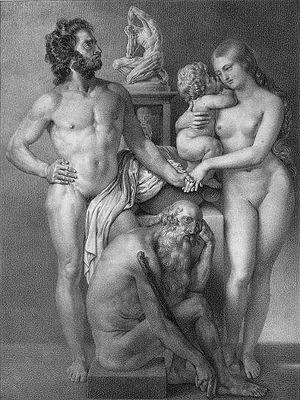
Frontispice du Traité complet de l'anatomie humaine (1832-1851) de Jean-Baptiste Marc Bourgery (1797-1849). Dessin de Nicolas Henri Jacob (1782-1871).
Jean-Baptiste Marc Bourgery, né à Orléans le 19 mai 1797 et mort à Paris en juin 1849, est un médecin et anatomiste français. Il consacra toute sa carrière à la recherche en anatomie, mais ne parvint jamais à une reconnaissance officielle de son travail, qui fut parfois utilisé sans être cité. Plusieurs de ses candidatures à des places prestigieuses resteront vaines malgré les éloges de ses pairs comme Mathieu Orfila, François Magendie, Cuvier ou Étienne Geoffroy Saint-Hilaire.
Nicolas Henri Jacob, né à Paris le 6 juin 1782 et mort le 1ᵉʳ février 1871, est un peintre, dessinateur et lithographe français.